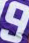
Number: 9